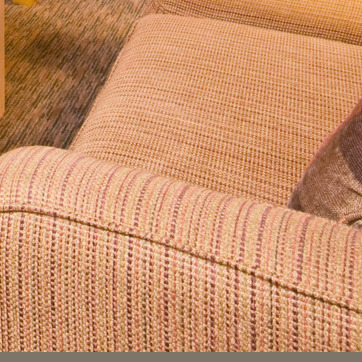
Material: fabric